Ferenc Puskás Stadium

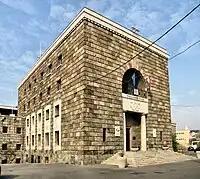
The entrance of the stadium

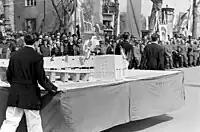
The plan of the stadium

The first plan of a national stadium were drafted as early as 1896 when there were chances that Budapest would host the first modern Olympic Games.